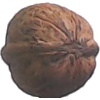
Label: walnut